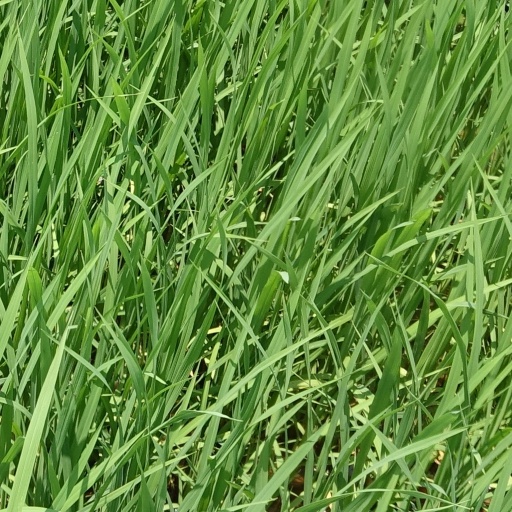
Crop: rice